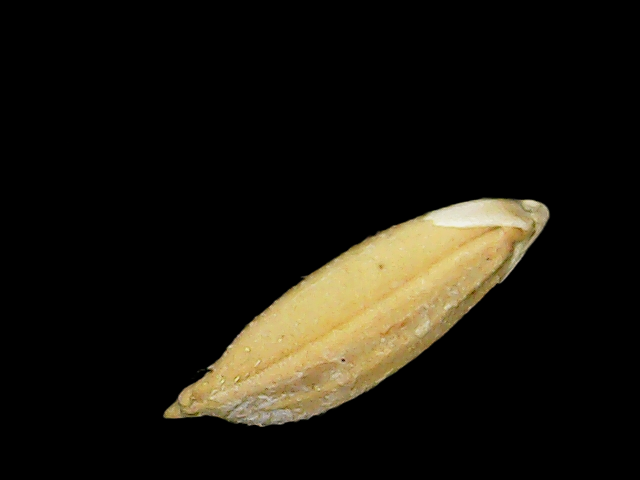
Rice variety: Binadhan10